HMS Jason (J99)

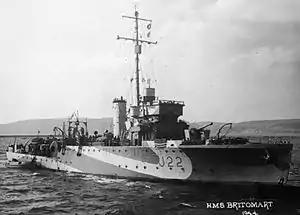
HMS "Britomart" was the leader of the 1st Minesweeping Flotilla from 7 March 1944

From 22 November 1943 through to early 1944, she was going under another extensive re-fit at HMNB Portsmouth. On completion of the re-fit she was nominated to join the newly formed 1st Minesweeping Flotilla, along with , "Gleaner", "Halcyon", "Harrier", "Hussar", "Salamander", "Seagull" and "Speedwell". Throughout February and March they carried out their duties in the North Sea, and were subsequently nominated for a support rôle during the Normandy Landings. Prior to the landings, "Jason" was assigned to sweep channel 9 in front of the landing parties, no mines were discovered but coastal batteries fired upon her. She continued in support for the next few days, as well as providing an escort for her flagship, HMS "Scylla". On 18 June, she was involved in a collision which caused significant damage and flooding and so she was required to retire to Portsmouth for repairs.